Cade McNown

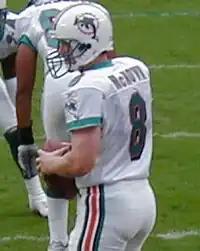
McNown with the Miami Dolphins in 2001

Cade Brem McNown (born January 12, 1977) is an American former professional football quarterback who played in the National Football League (NFL) for four seasons. He played college football for the UCLA Bruins, winning the Johnny Unitas Award as a senior. McNown was selected by the Chicago Bears in the first round of the 1999 NFL draft with the 12th overall pick. However, his Bears tenure would only last two seasons due to injuries and inconsistent play. McNown spent his final two seasons as a backup for the Miami Dolphins and San Francisco 49ers. He was inducted to the College Football Hall of Fame in 2020.